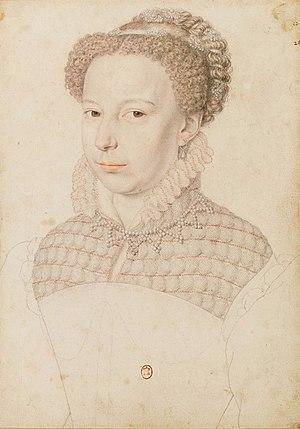
La collerette désigne la pièce de tissu froncée ou plissée, placée au bord de l'encolure et entourant le cou qui apparaît à la Renaissance.